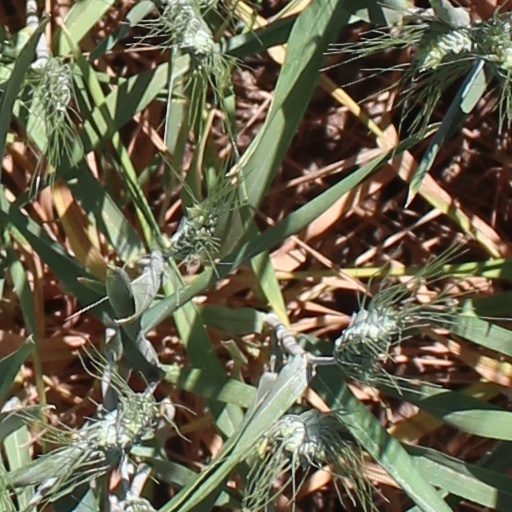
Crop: wheat